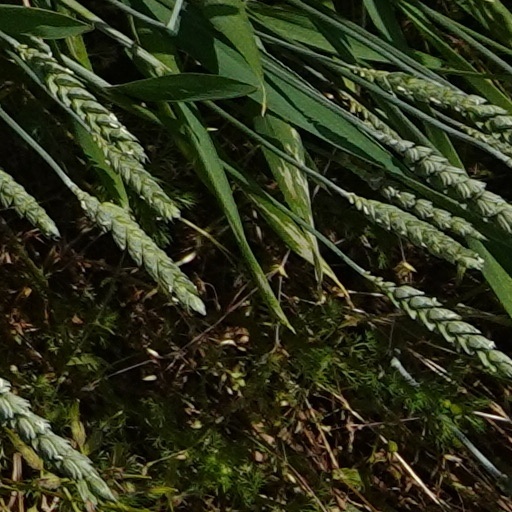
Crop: wheat